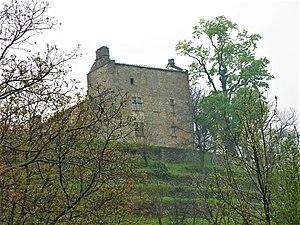
Village de Valgorge (Ardèche)
La liste des châteaux de l'Ardèche recense de manière non exhaustive les mottes castrales ou châteaux de terre, les châteaux, château fort ou château de plaisance, les châteaux viticoles, les maisons fortes, les manoirs, situés dans le département français de l'Ardèche. Il est fait état des inscriptions et classements au titre des monuments historiques.